Marie Ndjeka Opombo

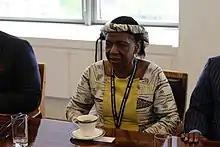
Marie Marguerite Ndjeka Opombo in London - 2018 (39839149790)

Marie Ndjeka Opombo is the former Ambassador of the Democratic Republic of the Congo to the United Kingdom, replaced by Ndolamb Ngokwey in 2023. She is also a non-resident Ambassador to Norway.